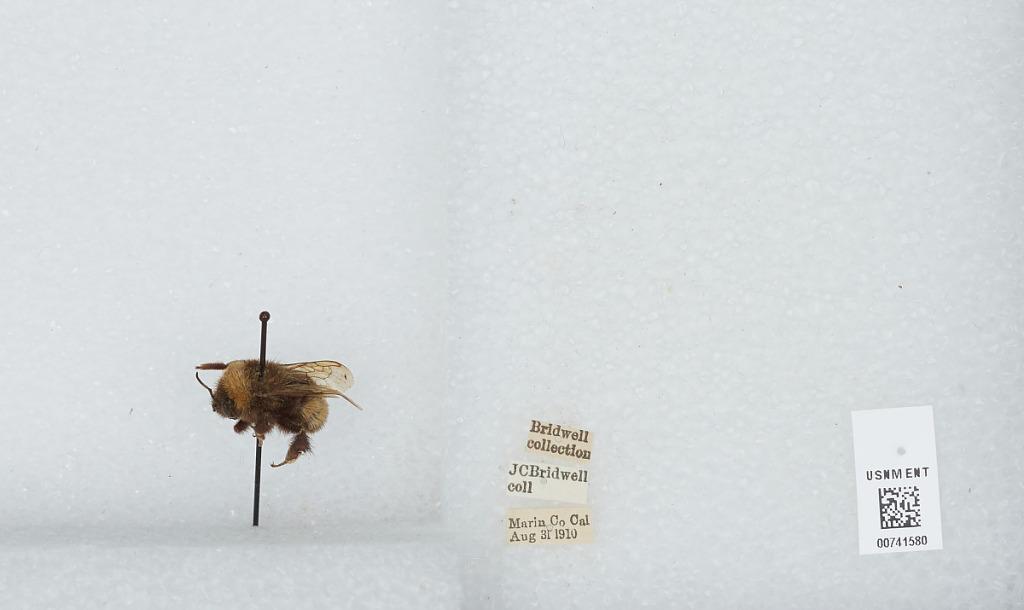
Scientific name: Bombus (Bombus) occidentalis Greene
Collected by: J. Bridwell
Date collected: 1910-8-31
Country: United States
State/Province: California
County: Marin
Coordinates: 38.03, -122.73